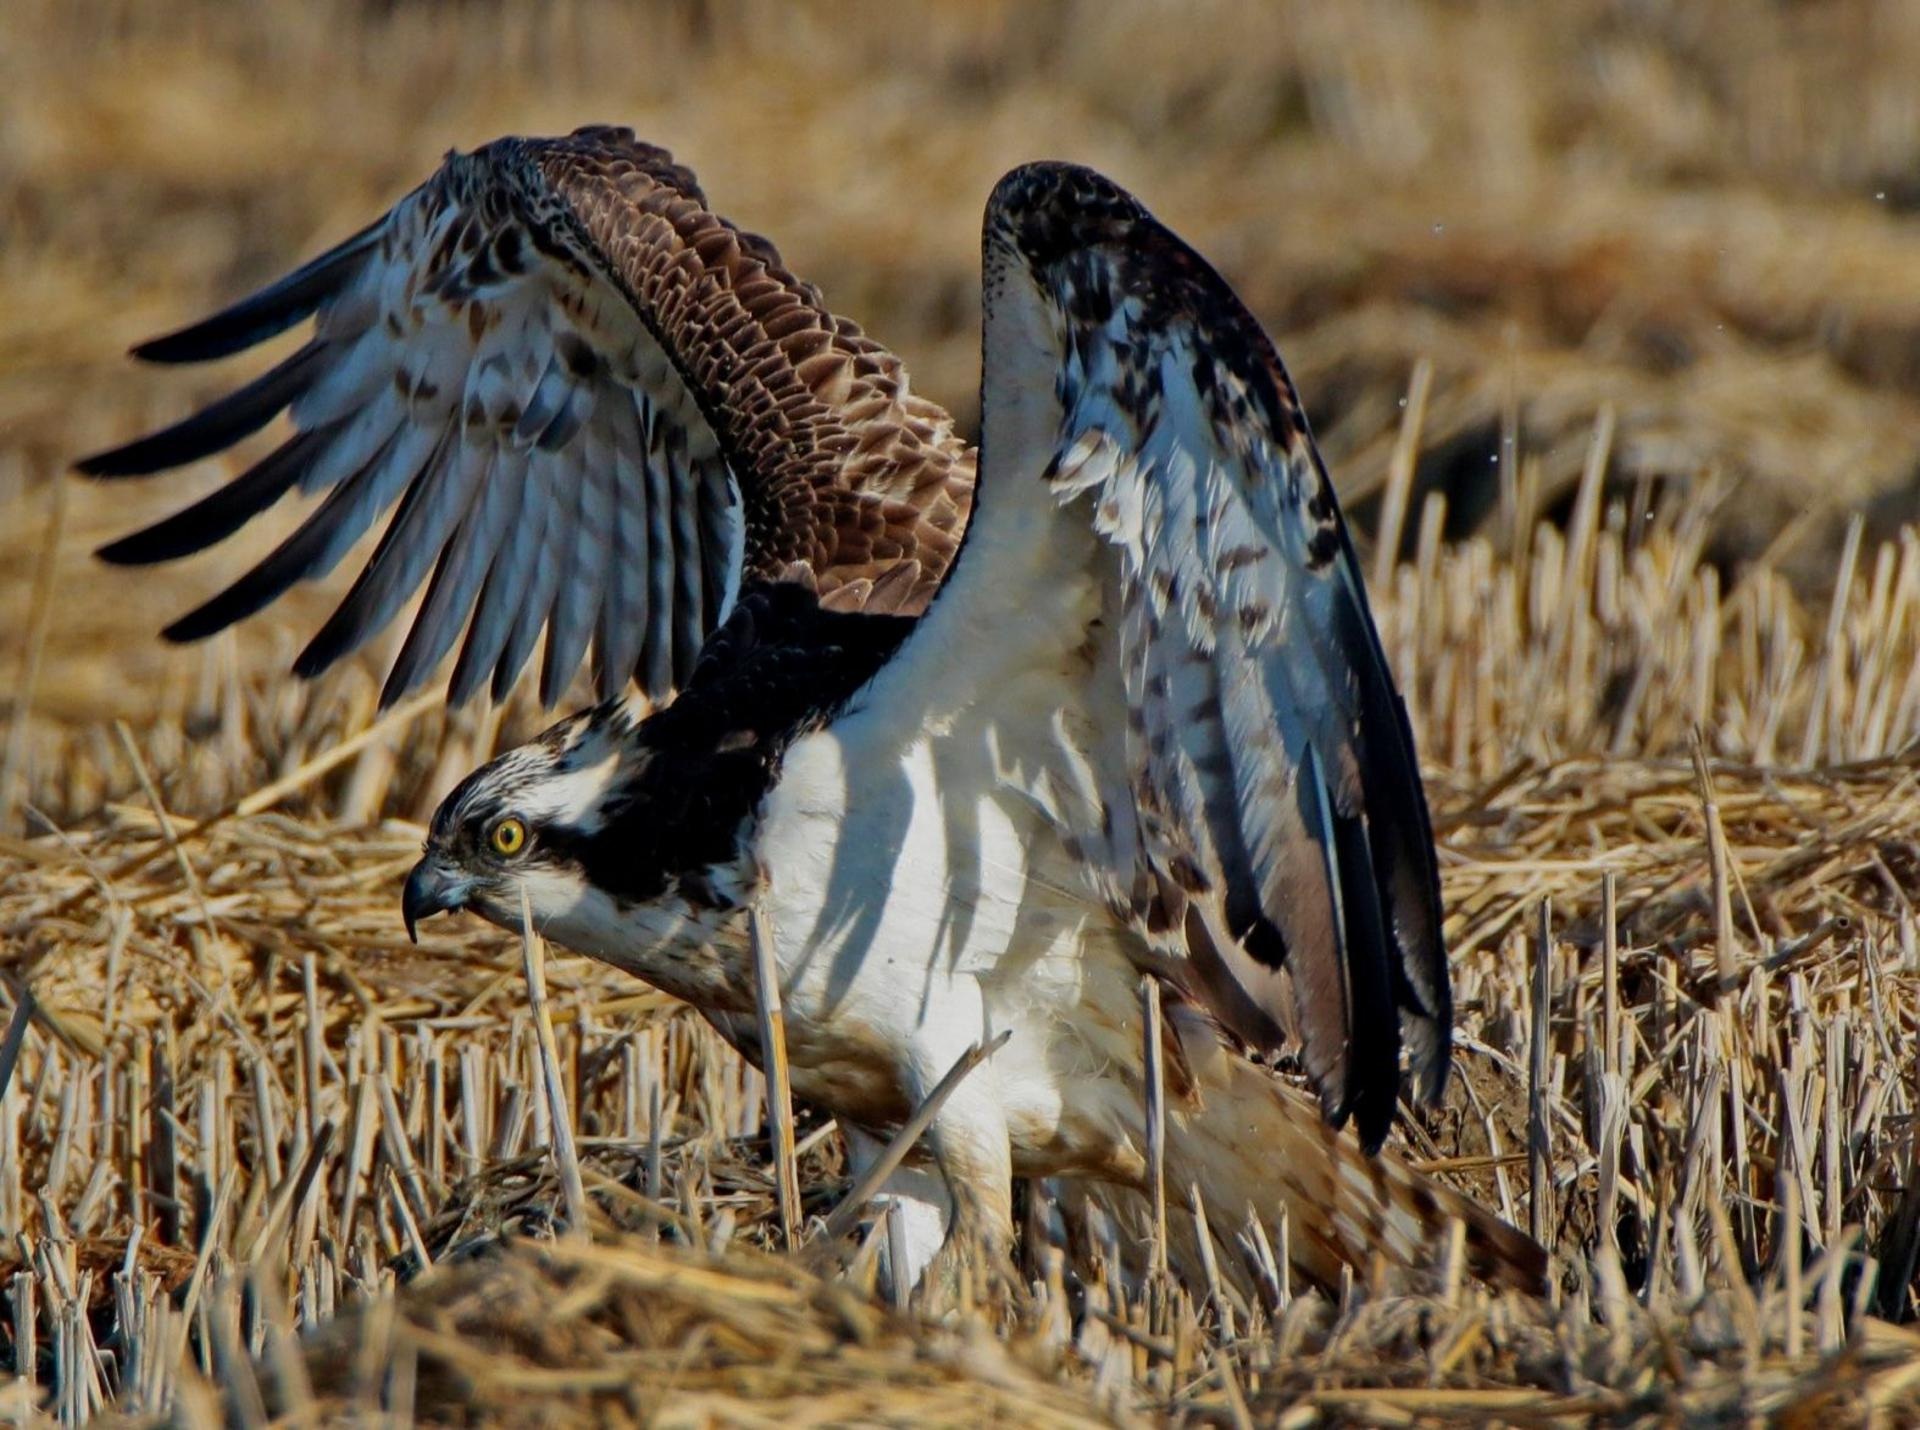
bird, wing, fly, wildlife, beak, eagle, fauna, bird of prey, animals, vertebrate, beauty, vulture, falcon